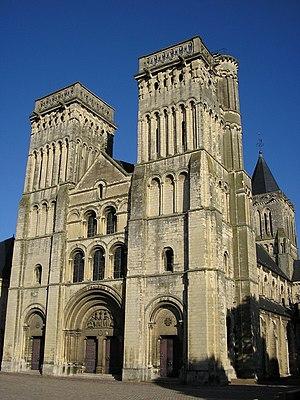
Jean d'Ivry, mort le 9 septembre 1079 est un prélat normand de la deuxième moitié du XIᵉ siècle.
Caen est une commune française du Nord-Ouest de la France en Normandie. Préfecture du département du Calvados, elle était jusqu'au 1ᵉʳ janvier 2016 le chef-lieu de l'ancienne région Basse-Normandie. Depuis 2016, elle est le siège du conseil régional de Normandie et donc la capitale politique de la région tandis que Rouen avec le siège de la préfecture est la capitale administrative. La Normandie présente donc, à l'instar de la Bourgogne - Franche-Comté, la particularité de posséder une gouvernance « bicéphale ».
L'abbaye aux Dames est un monastère de moniales bénédictines fondé au XIᵉ siècle à Caen, en Normandie. C'est l'une des deux grandes abbayes, avec l'abbaye aux Hommes, de la ville de Caen. Son église abbatiale de la Trinité abrite depuis 1083 le tombeau de Mathilde de Flandre, épouse de Guillaume le Conquérant.